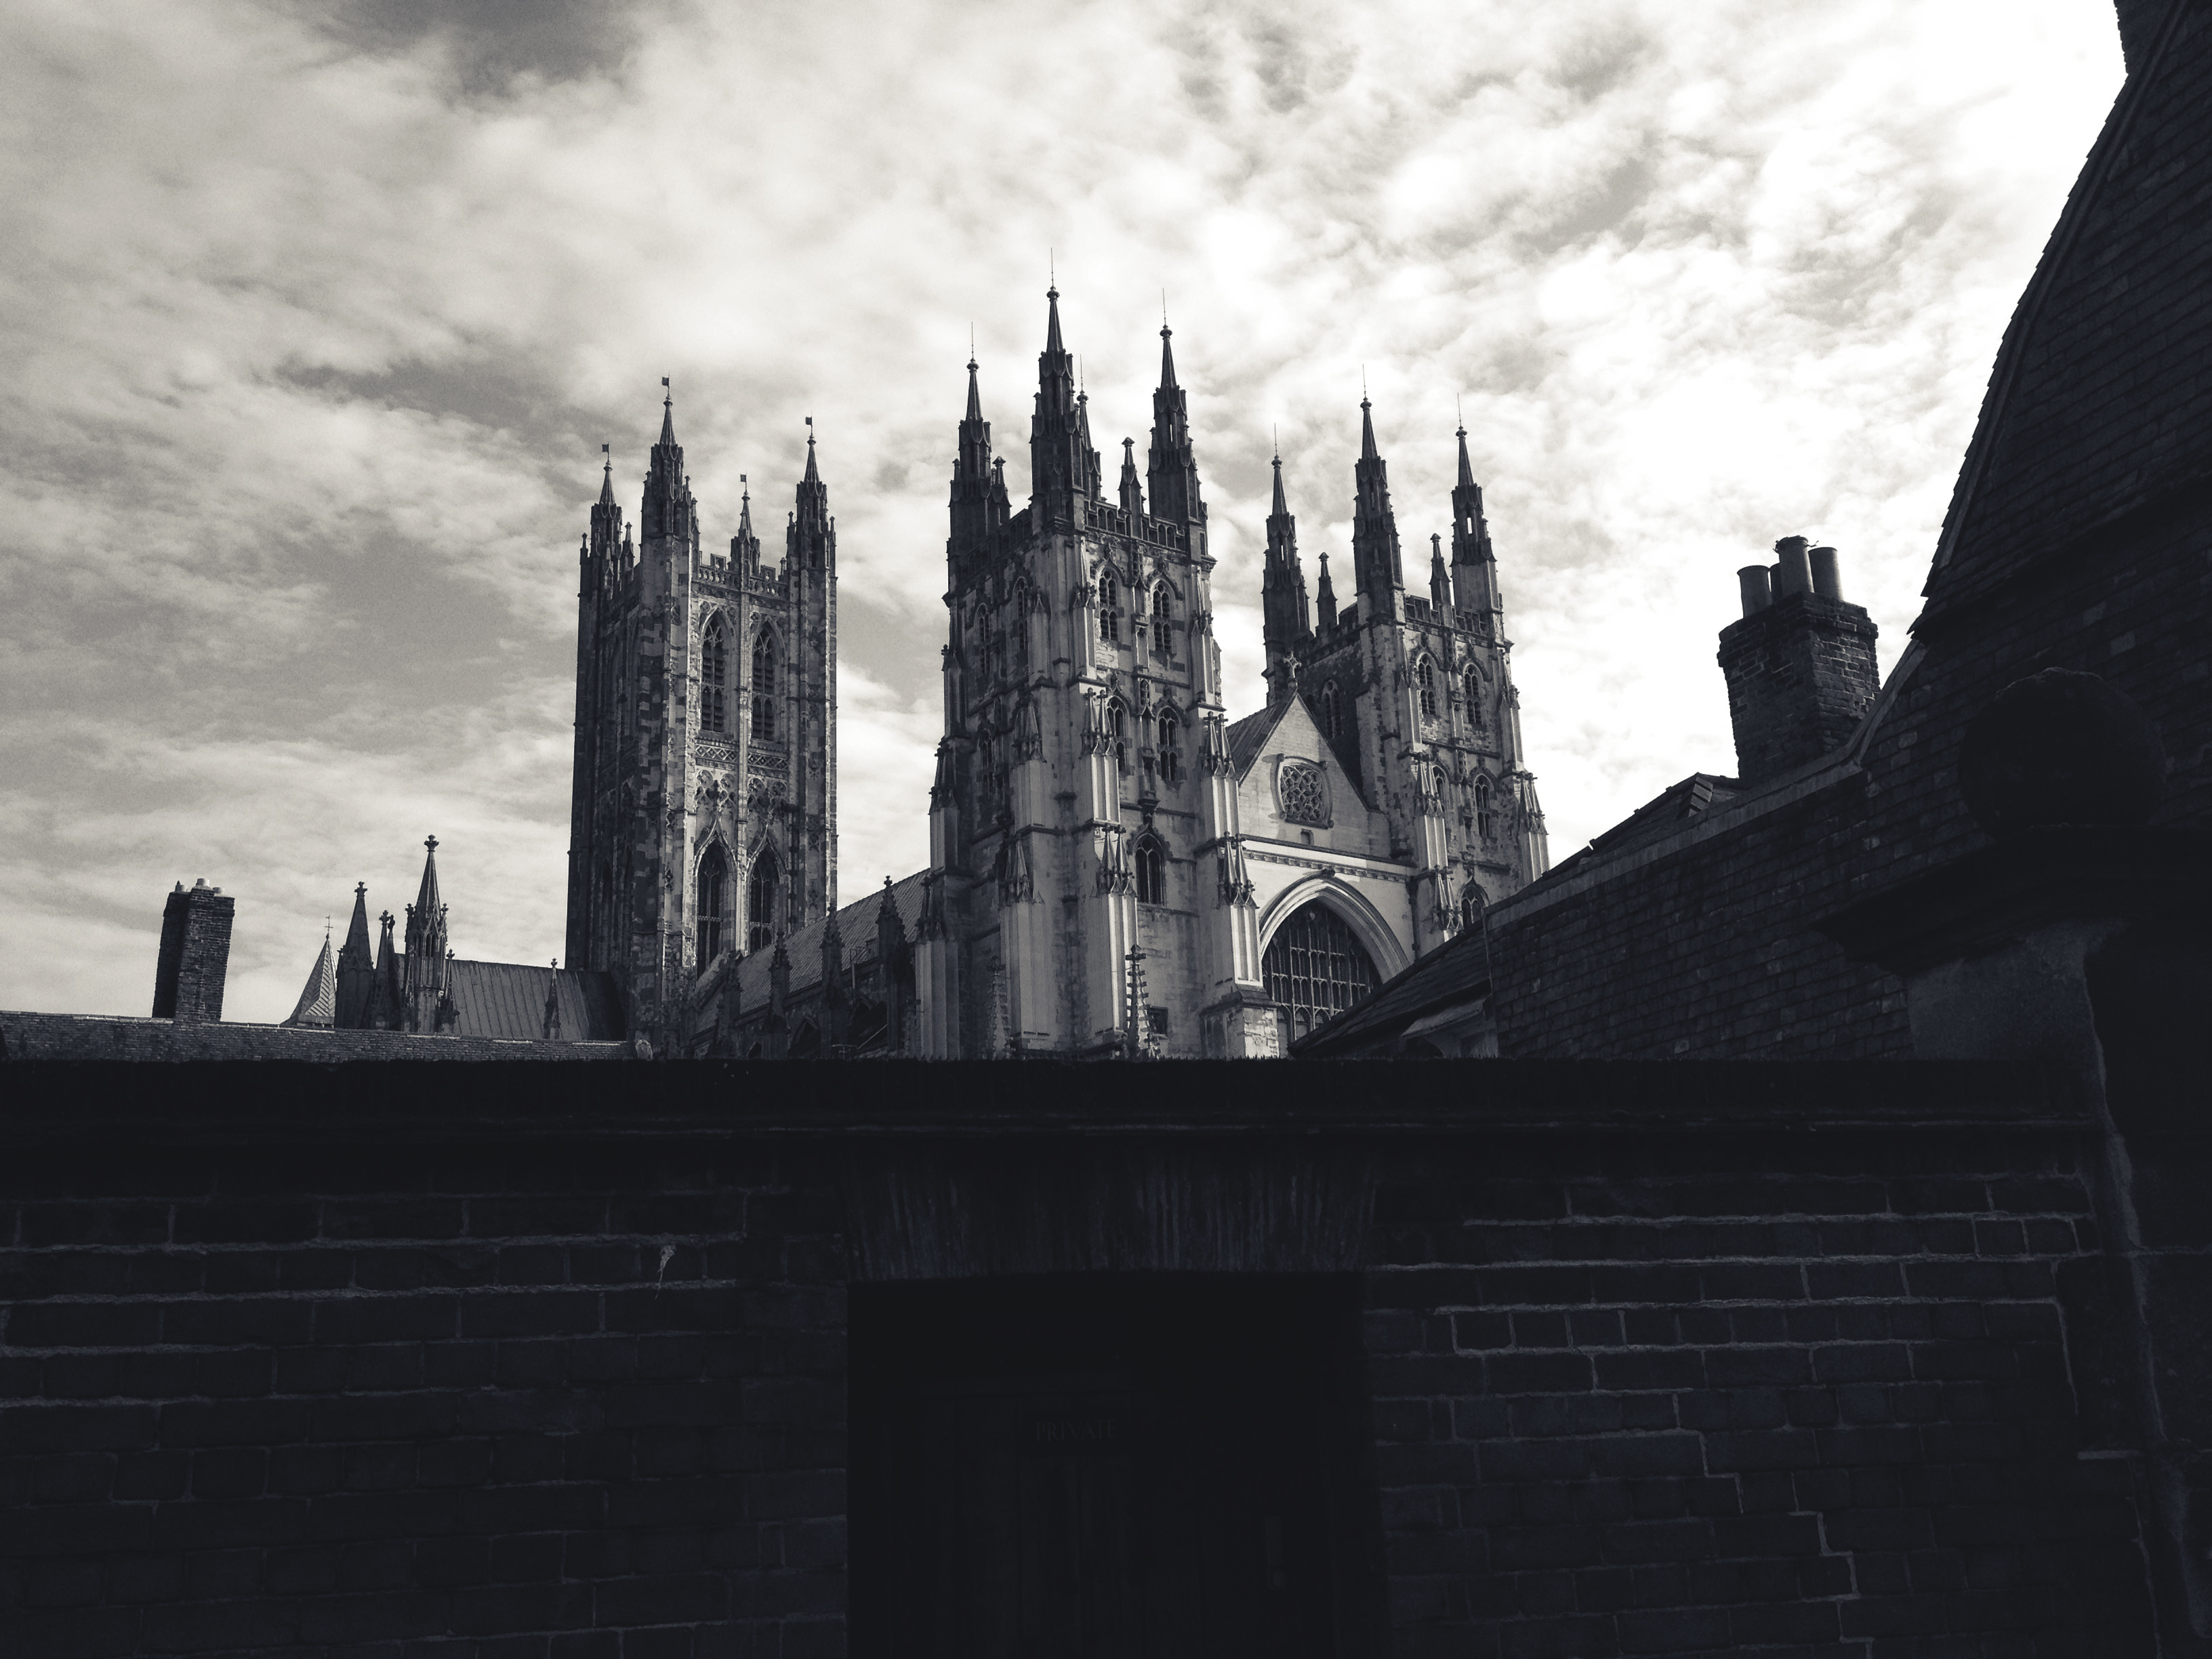
black and white, architecture, skyline, building, skyscraper, cityscape, statue, landmark, church, cathedral, monochrome, gothic, temple, spire, monochrome photography, canterbury cathedral